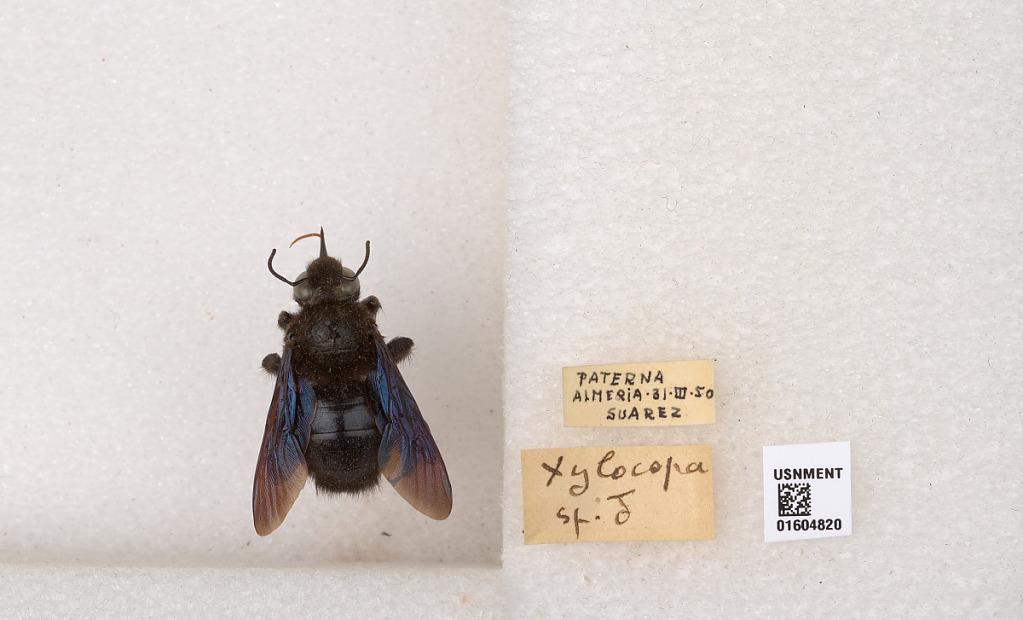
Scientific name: Xylocopa
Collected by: Suarez
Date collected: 1950-3-31
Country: Spain
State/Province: Andalusia
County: Almeria
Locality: Paterna